Fred Moosally

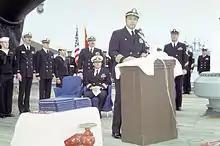
Moosally (at podium) speaks at a ceremony on on January 4, 1990, to unveil a plaque commemorating the 47 crewmen killed in the turret explosion on April 19, 1989.

Fred P. Moosally (born 4 October 1944) is a former captain in the United States Navy. During his naval career, Moosally served in many different assignments, including commander of a destroyer and the battleship . Moosally was captain of the "Iowa" when the center gun of one of the ship's main gun turrets exploded on April 19, 1989, killing 47 crewmen.